Masao Miyazaki

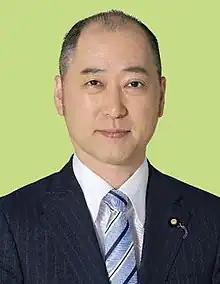
Official portrait, 2019

Masao Miyazaki is a Japanese politician who is a former member of the House of Councillors of Japan.